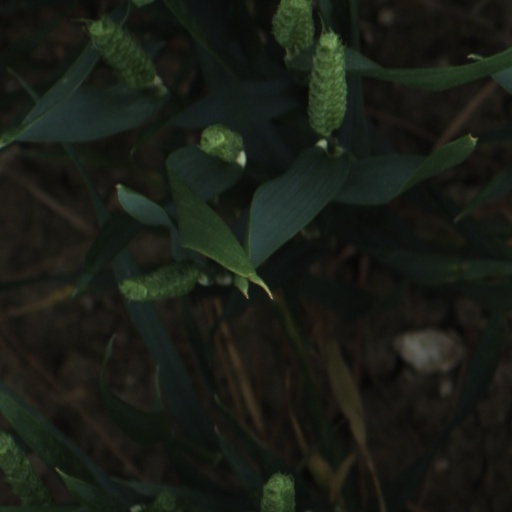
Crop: wheat